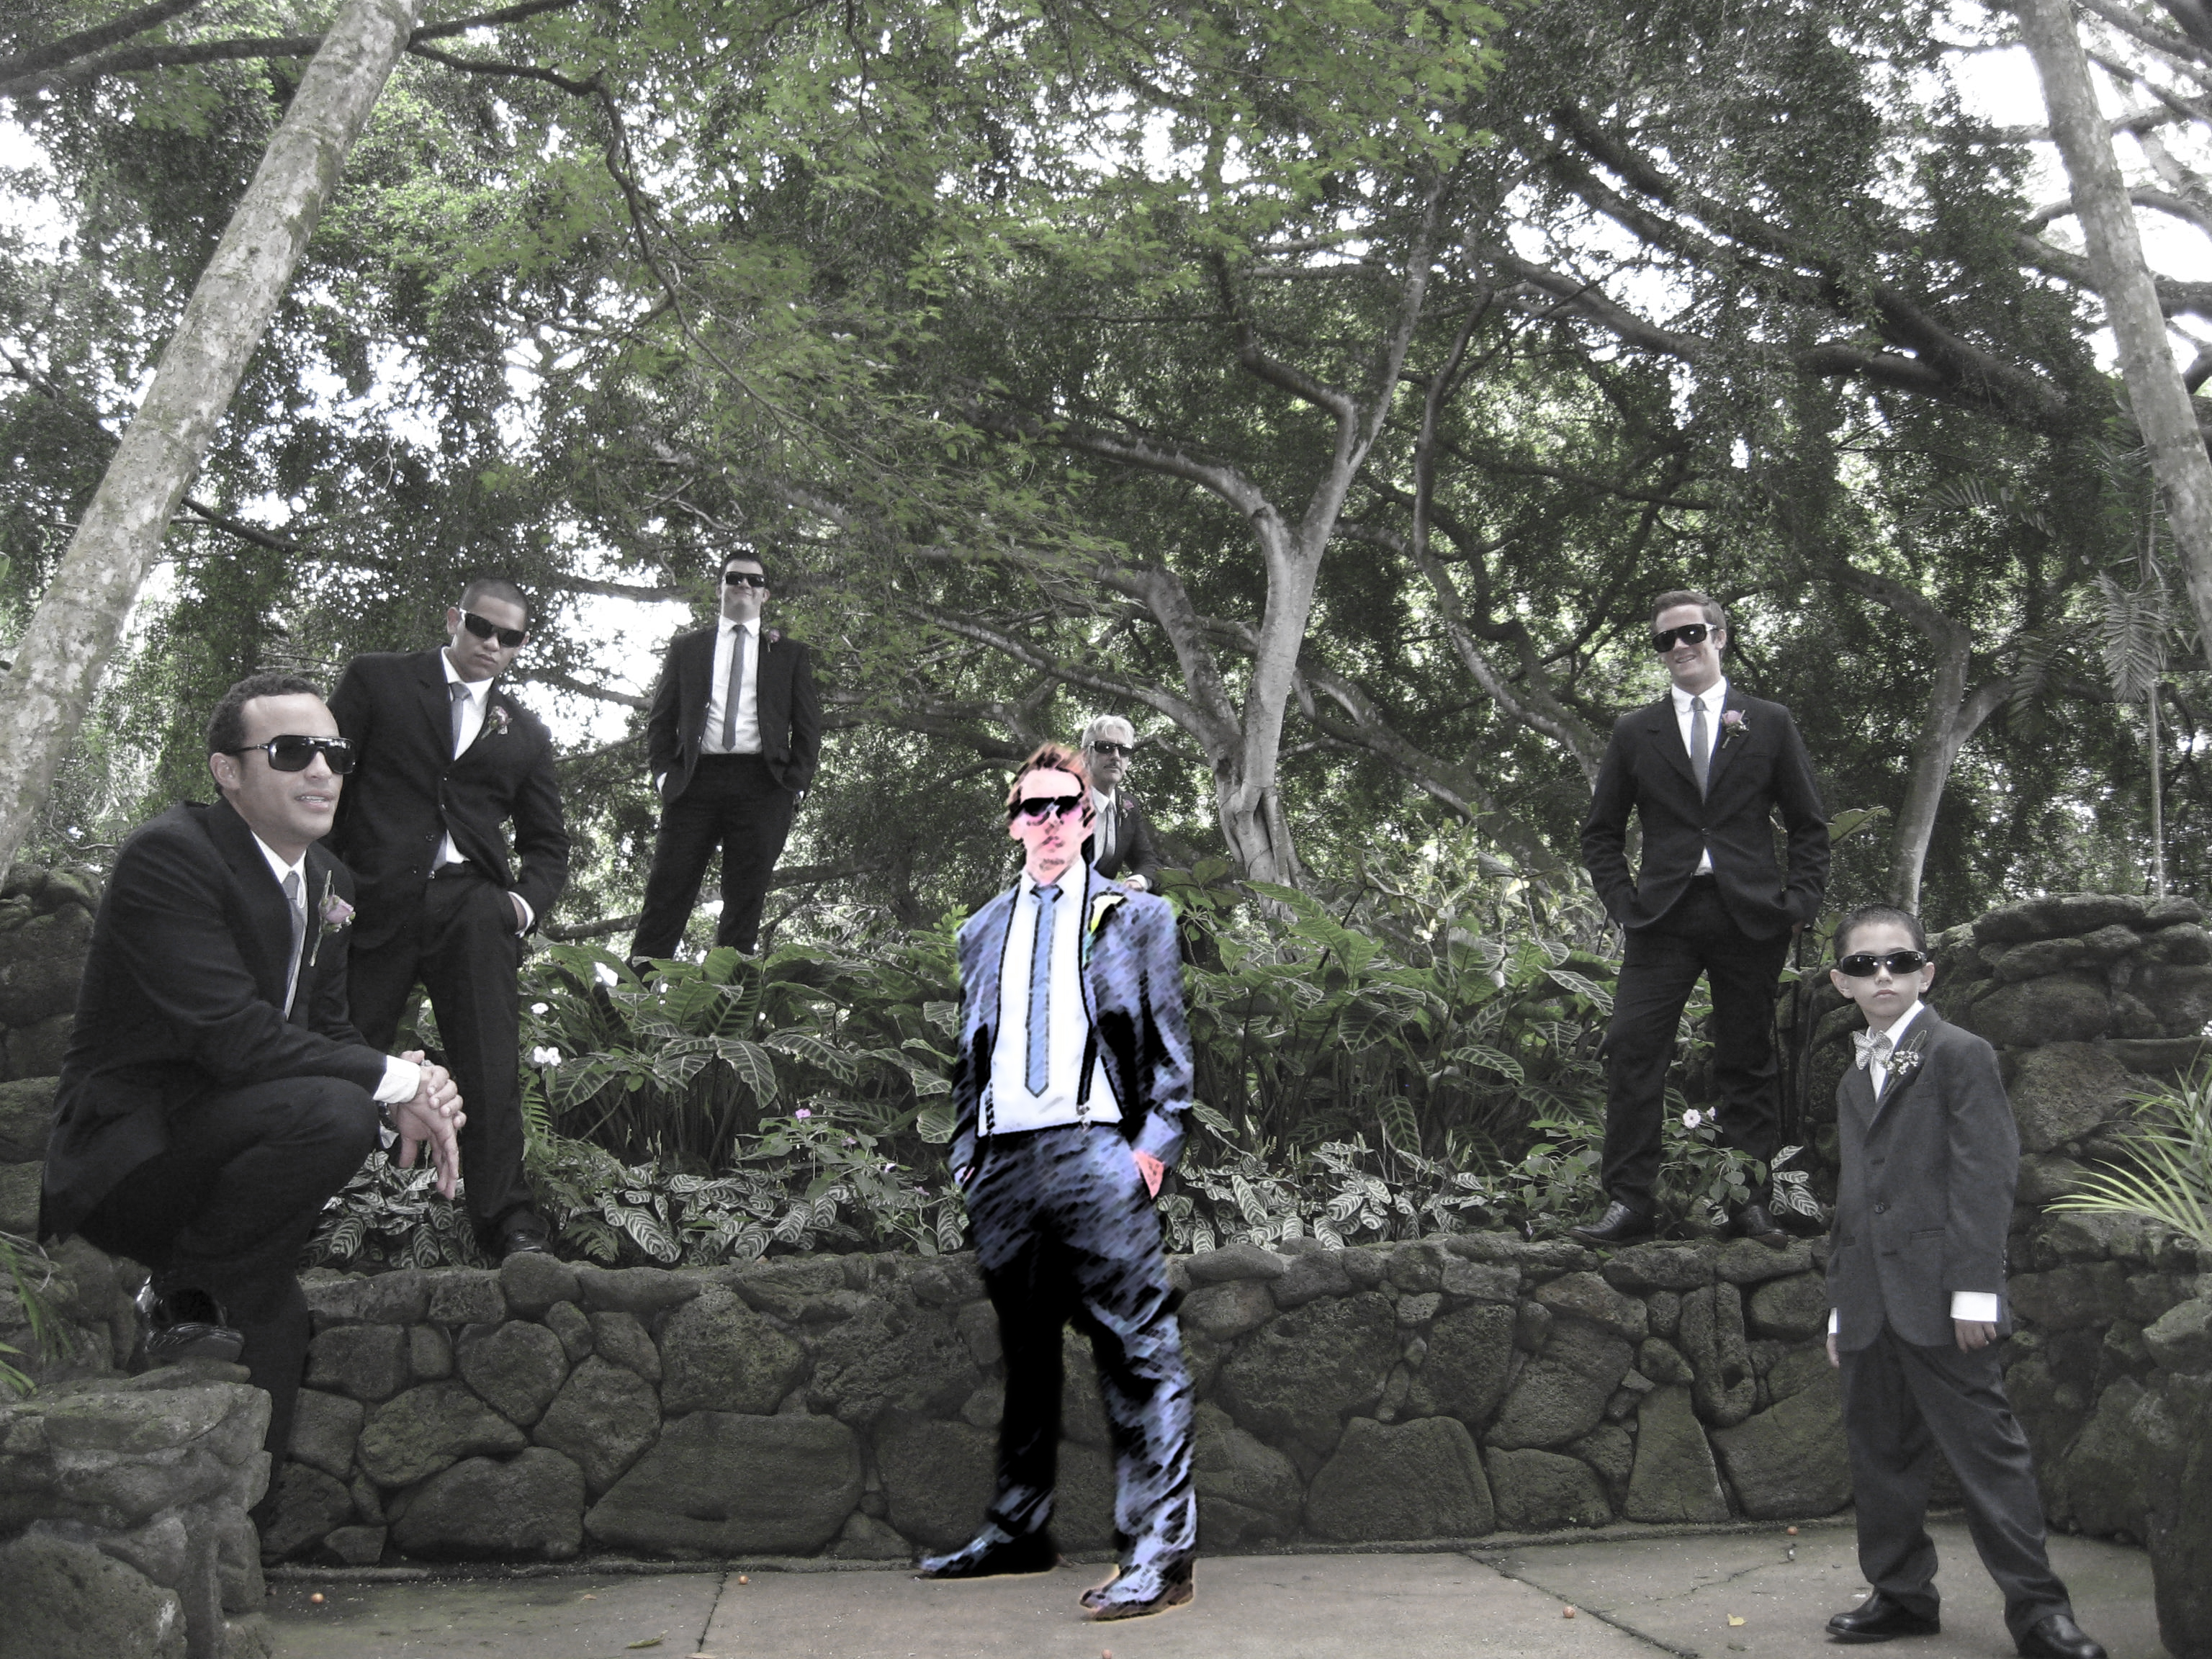
hawaii, wedding, cake, ceremony, creativecommons, dress, photoshop, beauty, reception, jehovah, bridesmaid, troop, tours